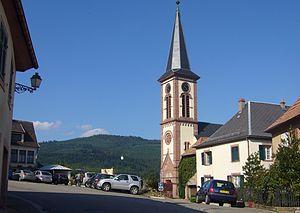
Église Sainte-Catherine de Thannenkirch
Thannenkirch est une commune française située en Alsace, dans le département du Haut-Rhin, en région Grand Est.